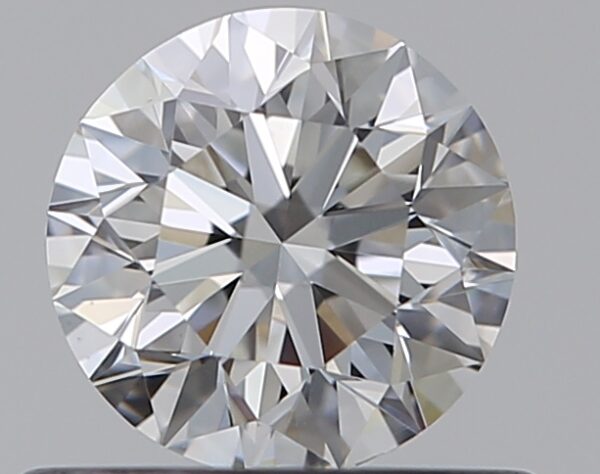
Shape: round
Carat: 0.5
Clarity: VS1
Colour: F
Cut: EX
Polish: EX
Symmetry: EX
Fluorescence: N
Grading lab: GIA
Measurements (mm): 5 x 5.04 x 3.17